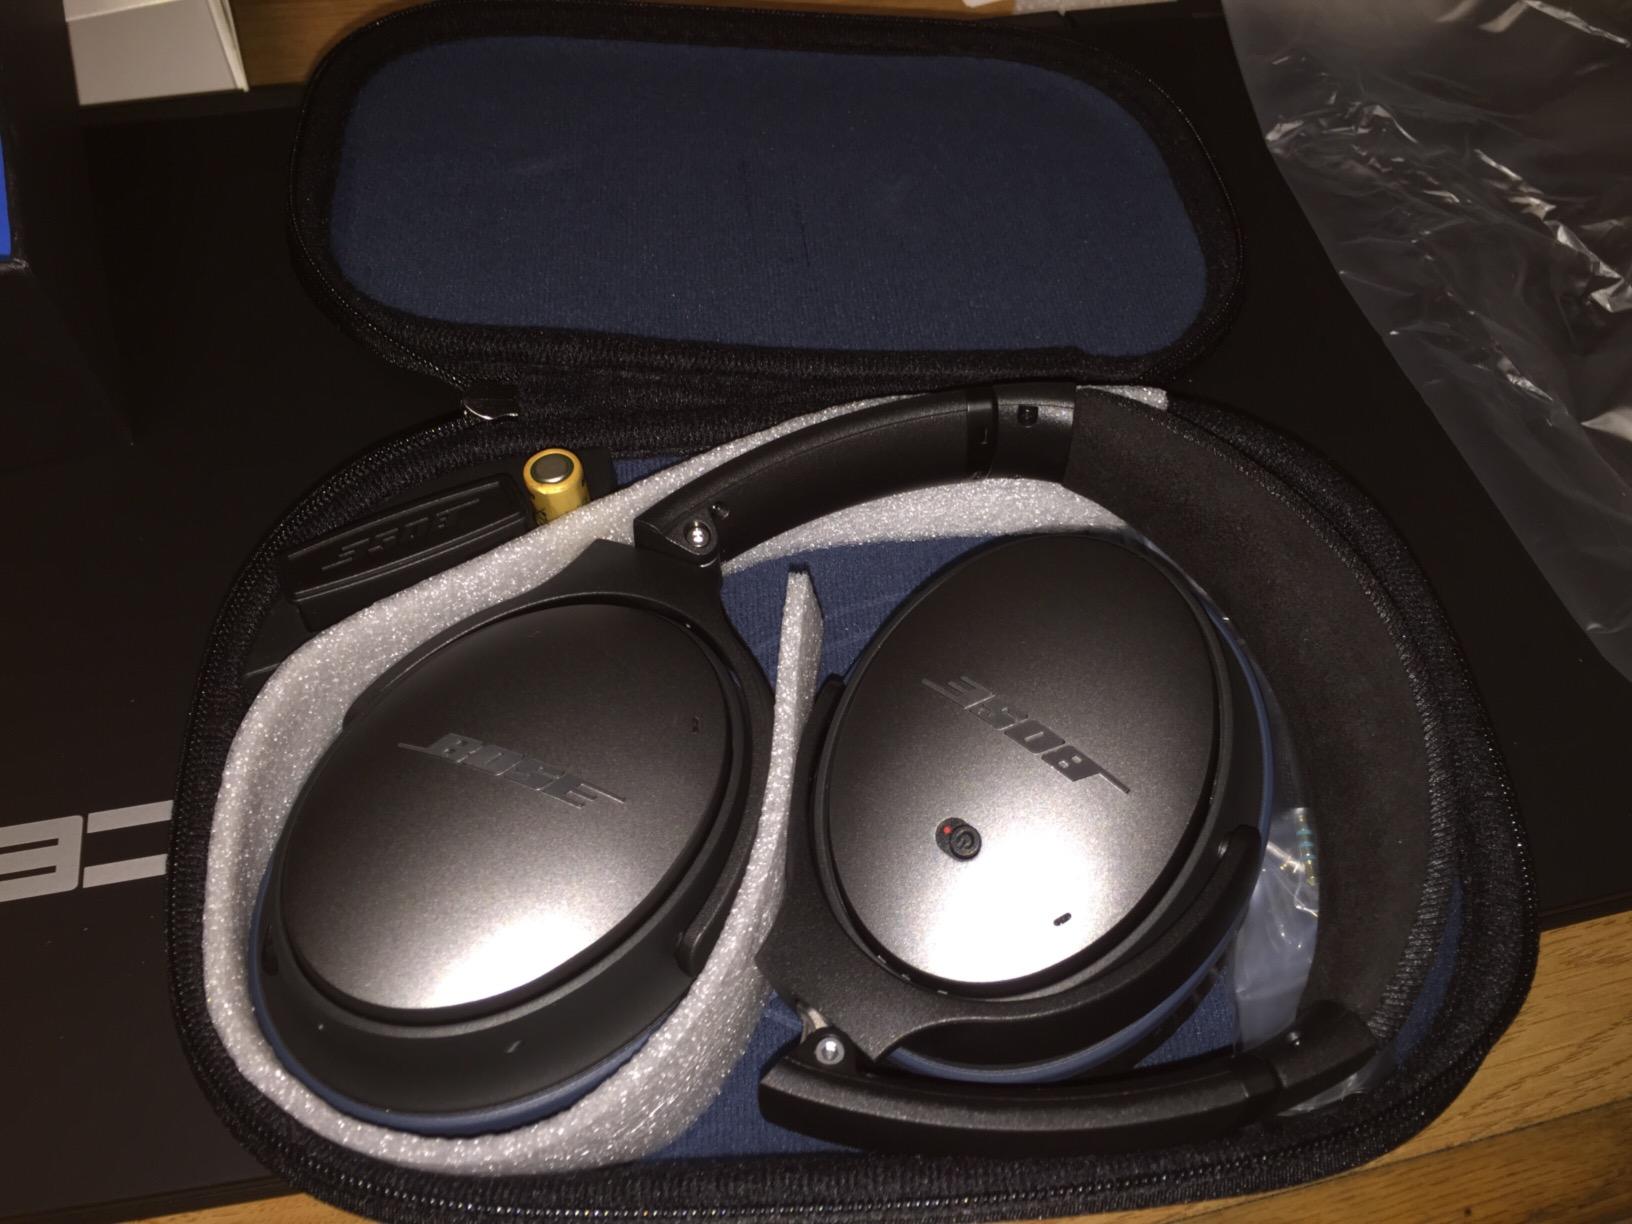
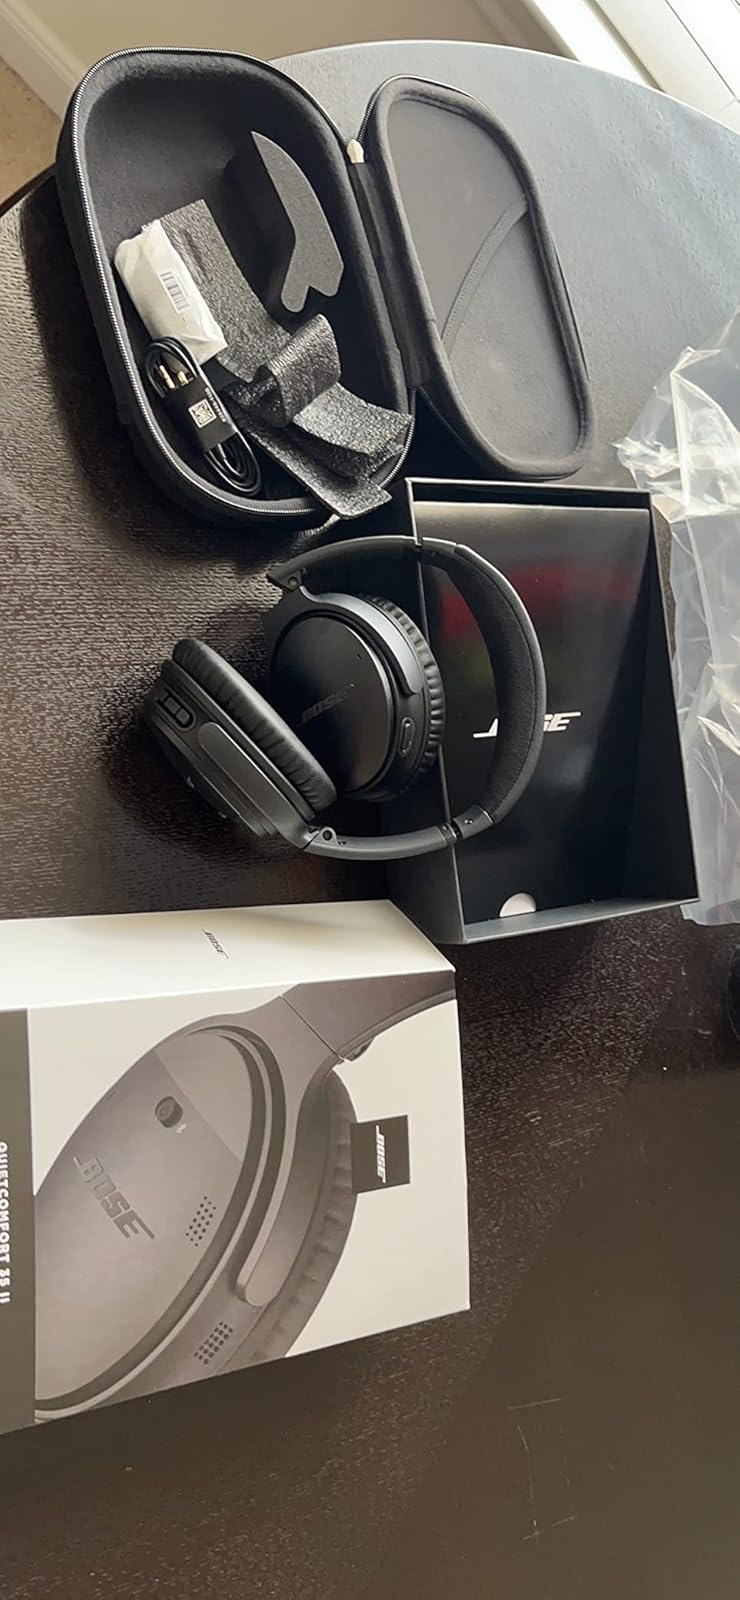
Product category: headphones
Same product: no